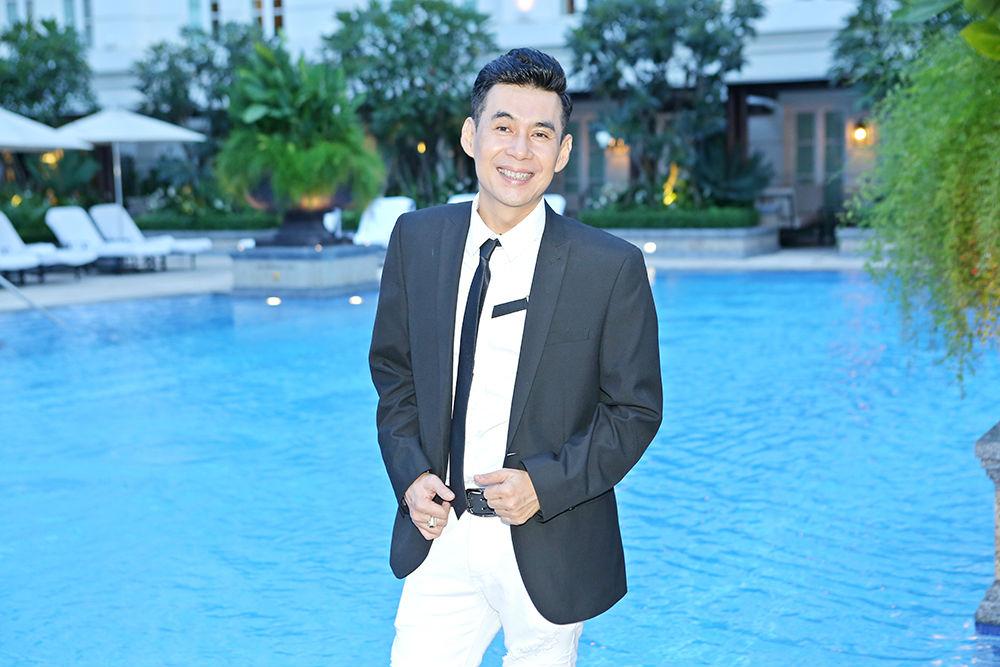
ở bên hồ bơi có sự xuất hiện của một chàng trai mặc áo vest